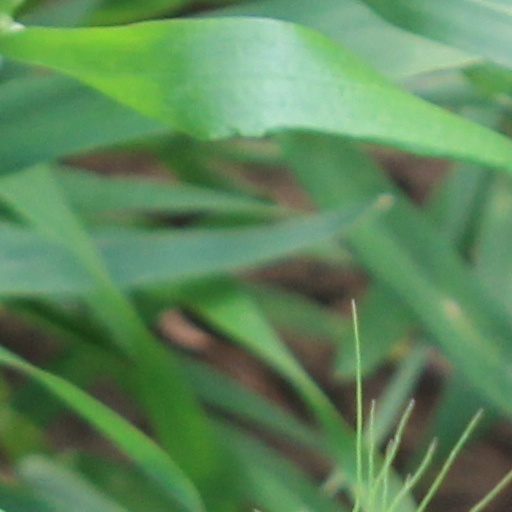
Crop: wheat